Kani Saizō

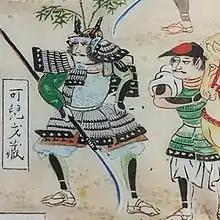
Kani Saizo (Battle of Sekigahara folding screen)

, also known as Kani Yoshinaga (可児吉長), was a Japanese samurai of the late Sengoku era through early Edo era, who served various lords before coming into the service of the Tokugawa clan. Saizō was originally a junior retainer under the Saitō clan, then switched to the Oda clan. Still later, he served under the Tokugawa. In the early Edo era, Saizō joined Fukushima Masanori during the latter's move to the Hiroshima Domain, and died in 1613.